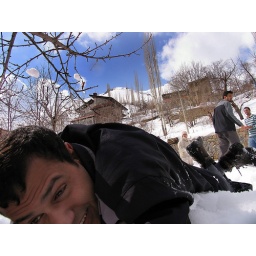
Snow battle under blue sky